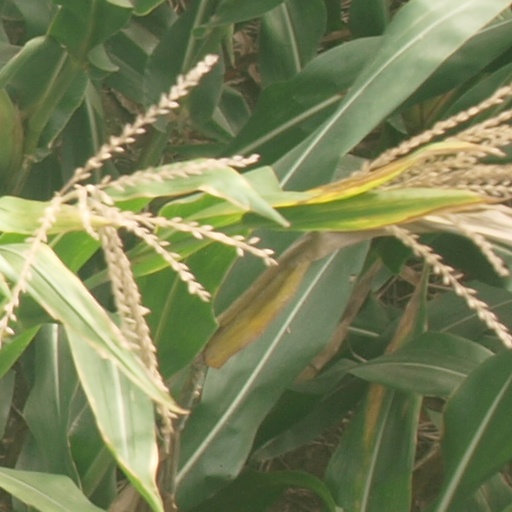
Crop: maize; corn